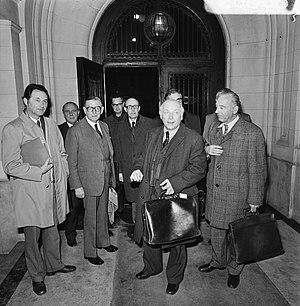
Johannes Marten den Uijl, dit Joop den Uyl, né le 9 août 1919 à Hilversum et mort le 24 décembre 1987 à Amsterdam, est un homme d'État néerlandais.